Code 128

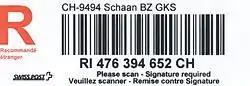
A Swiss postal barcode encoding "RI 476 394 652 CH" in Code 128 (B & C)

Code 128 is a high-density linear barcode symbology defined in ISO/IEC 15417:2007. It is used for alphanumeric or numeric-only barcodes. It can encode all 128 characters of ASCII and, by use of an extension symbol (FNC4), the Latin-1 characters defined in ISO/IEC 8859-1. It generally results in more compact barcodes compared to other methods like Code 39, especially when the texts contain mostly digits. Code 128 was developed by the Computer Identics Corporation in 1981.